David Hugh McCulloch

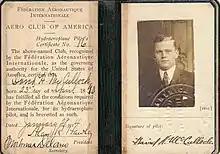
David Hugh McCulloch Hydroaeroplane Certificate No. 16 of the Aero Club of America

In 1912 at the age of 22, McCulloch learned to fly at the Curtiss Flying School in Hammondsport, New York. He then purchased his own plane for sport and business. A sportsman and bon vivant, McCulloch made friends with and enthused people who later became leaders in the industry. Among these friends were Harry Frank Guggenheim, Edward Francis Hutton, Nelson Slater, Vincent Astor (from whom he bought Shore Cottage in Sands Point), and Rodman Wanamaker. In 1915 he worked with the Aero Club of America (of which he was a member and received Hydroaeroplane Pilots's Certificate No. 16) and the Aero Club of Pennsylvania to aid in establishing planes for the defense of the area by purchasing and donating two aerohydroplanes (valued at $15,000 in 1915 dollars) to help form Pennsylvania's aerial fleet of five planes.